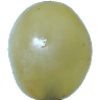
Label: Grape White 1